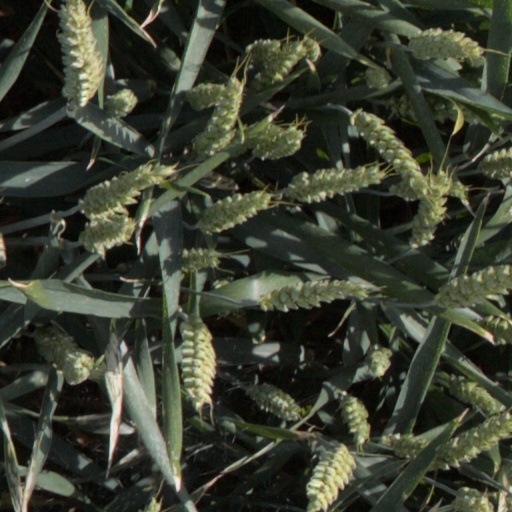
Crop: wheat